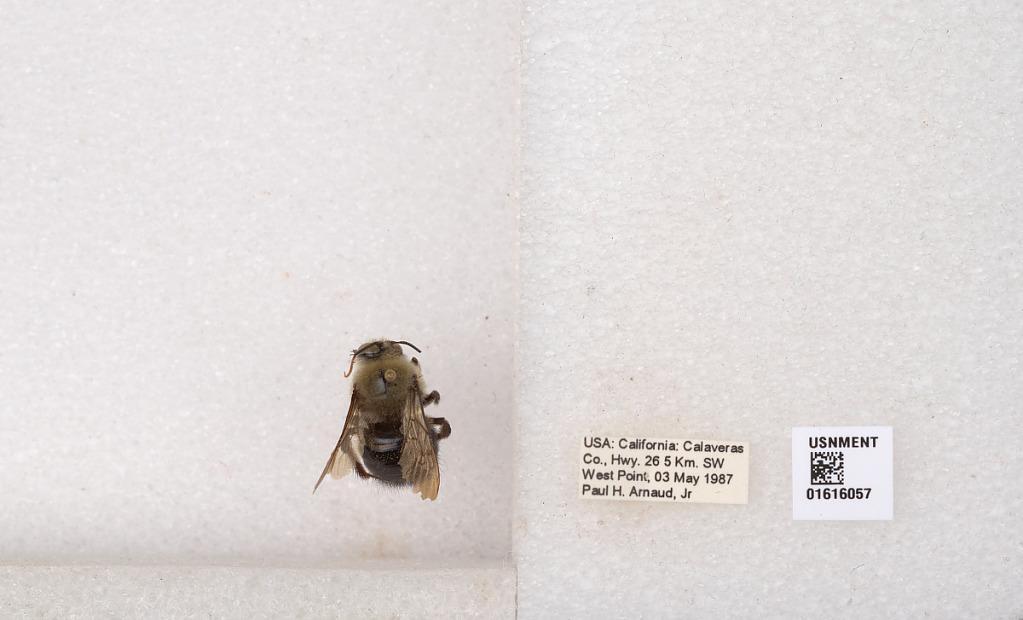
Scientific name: Xylocopa (Notoxylocopa) tabaniformis orpifex Smith
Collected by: P. Arnaud
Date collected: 1987-5-3
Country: United States
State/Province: California
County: Calaveras
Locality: Highway 26, 5 Kilometers southwest of West Point
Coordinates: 38.3628, -120.562